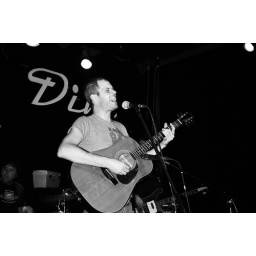
Photo by Matt Koroulis. Taken with 35mm black &amp;amp; white film.